Manjampatti Valley

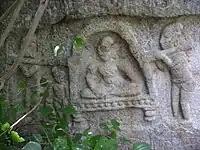
Talinji Temple ruins

Iron Age (1200-200 BC) Dolmens, consisting of a stone floor slab 3 to 5 feet long, 3 stone walls about 2 feet high, and a "roof" stone slab, found on at least 2 stony hilltops on the edges of the valley.. and..the existence of unexpectedly large temple ruins in the isolated village of Thalinji, and the later (1559–1736) assignment of land by Madurai Nayak Dynasty kings to cultivators in the upper Palanis, indicate that there has been continuous interaction from prehistoric times to the present between plains people and the ethnic groups in these hills. Some groups relying on hunting and gathering partially retained their pre-civilizational lifestyle up to the last century.